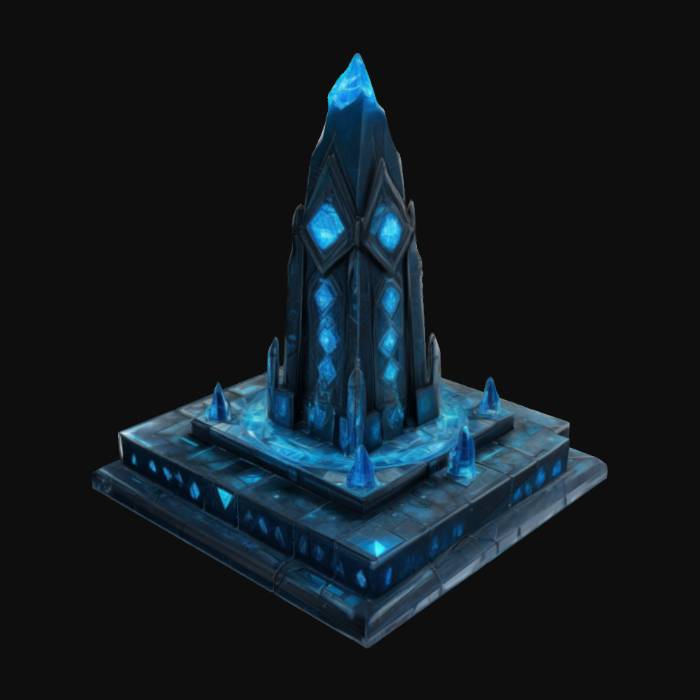
미적 점수 (1~10점): 8